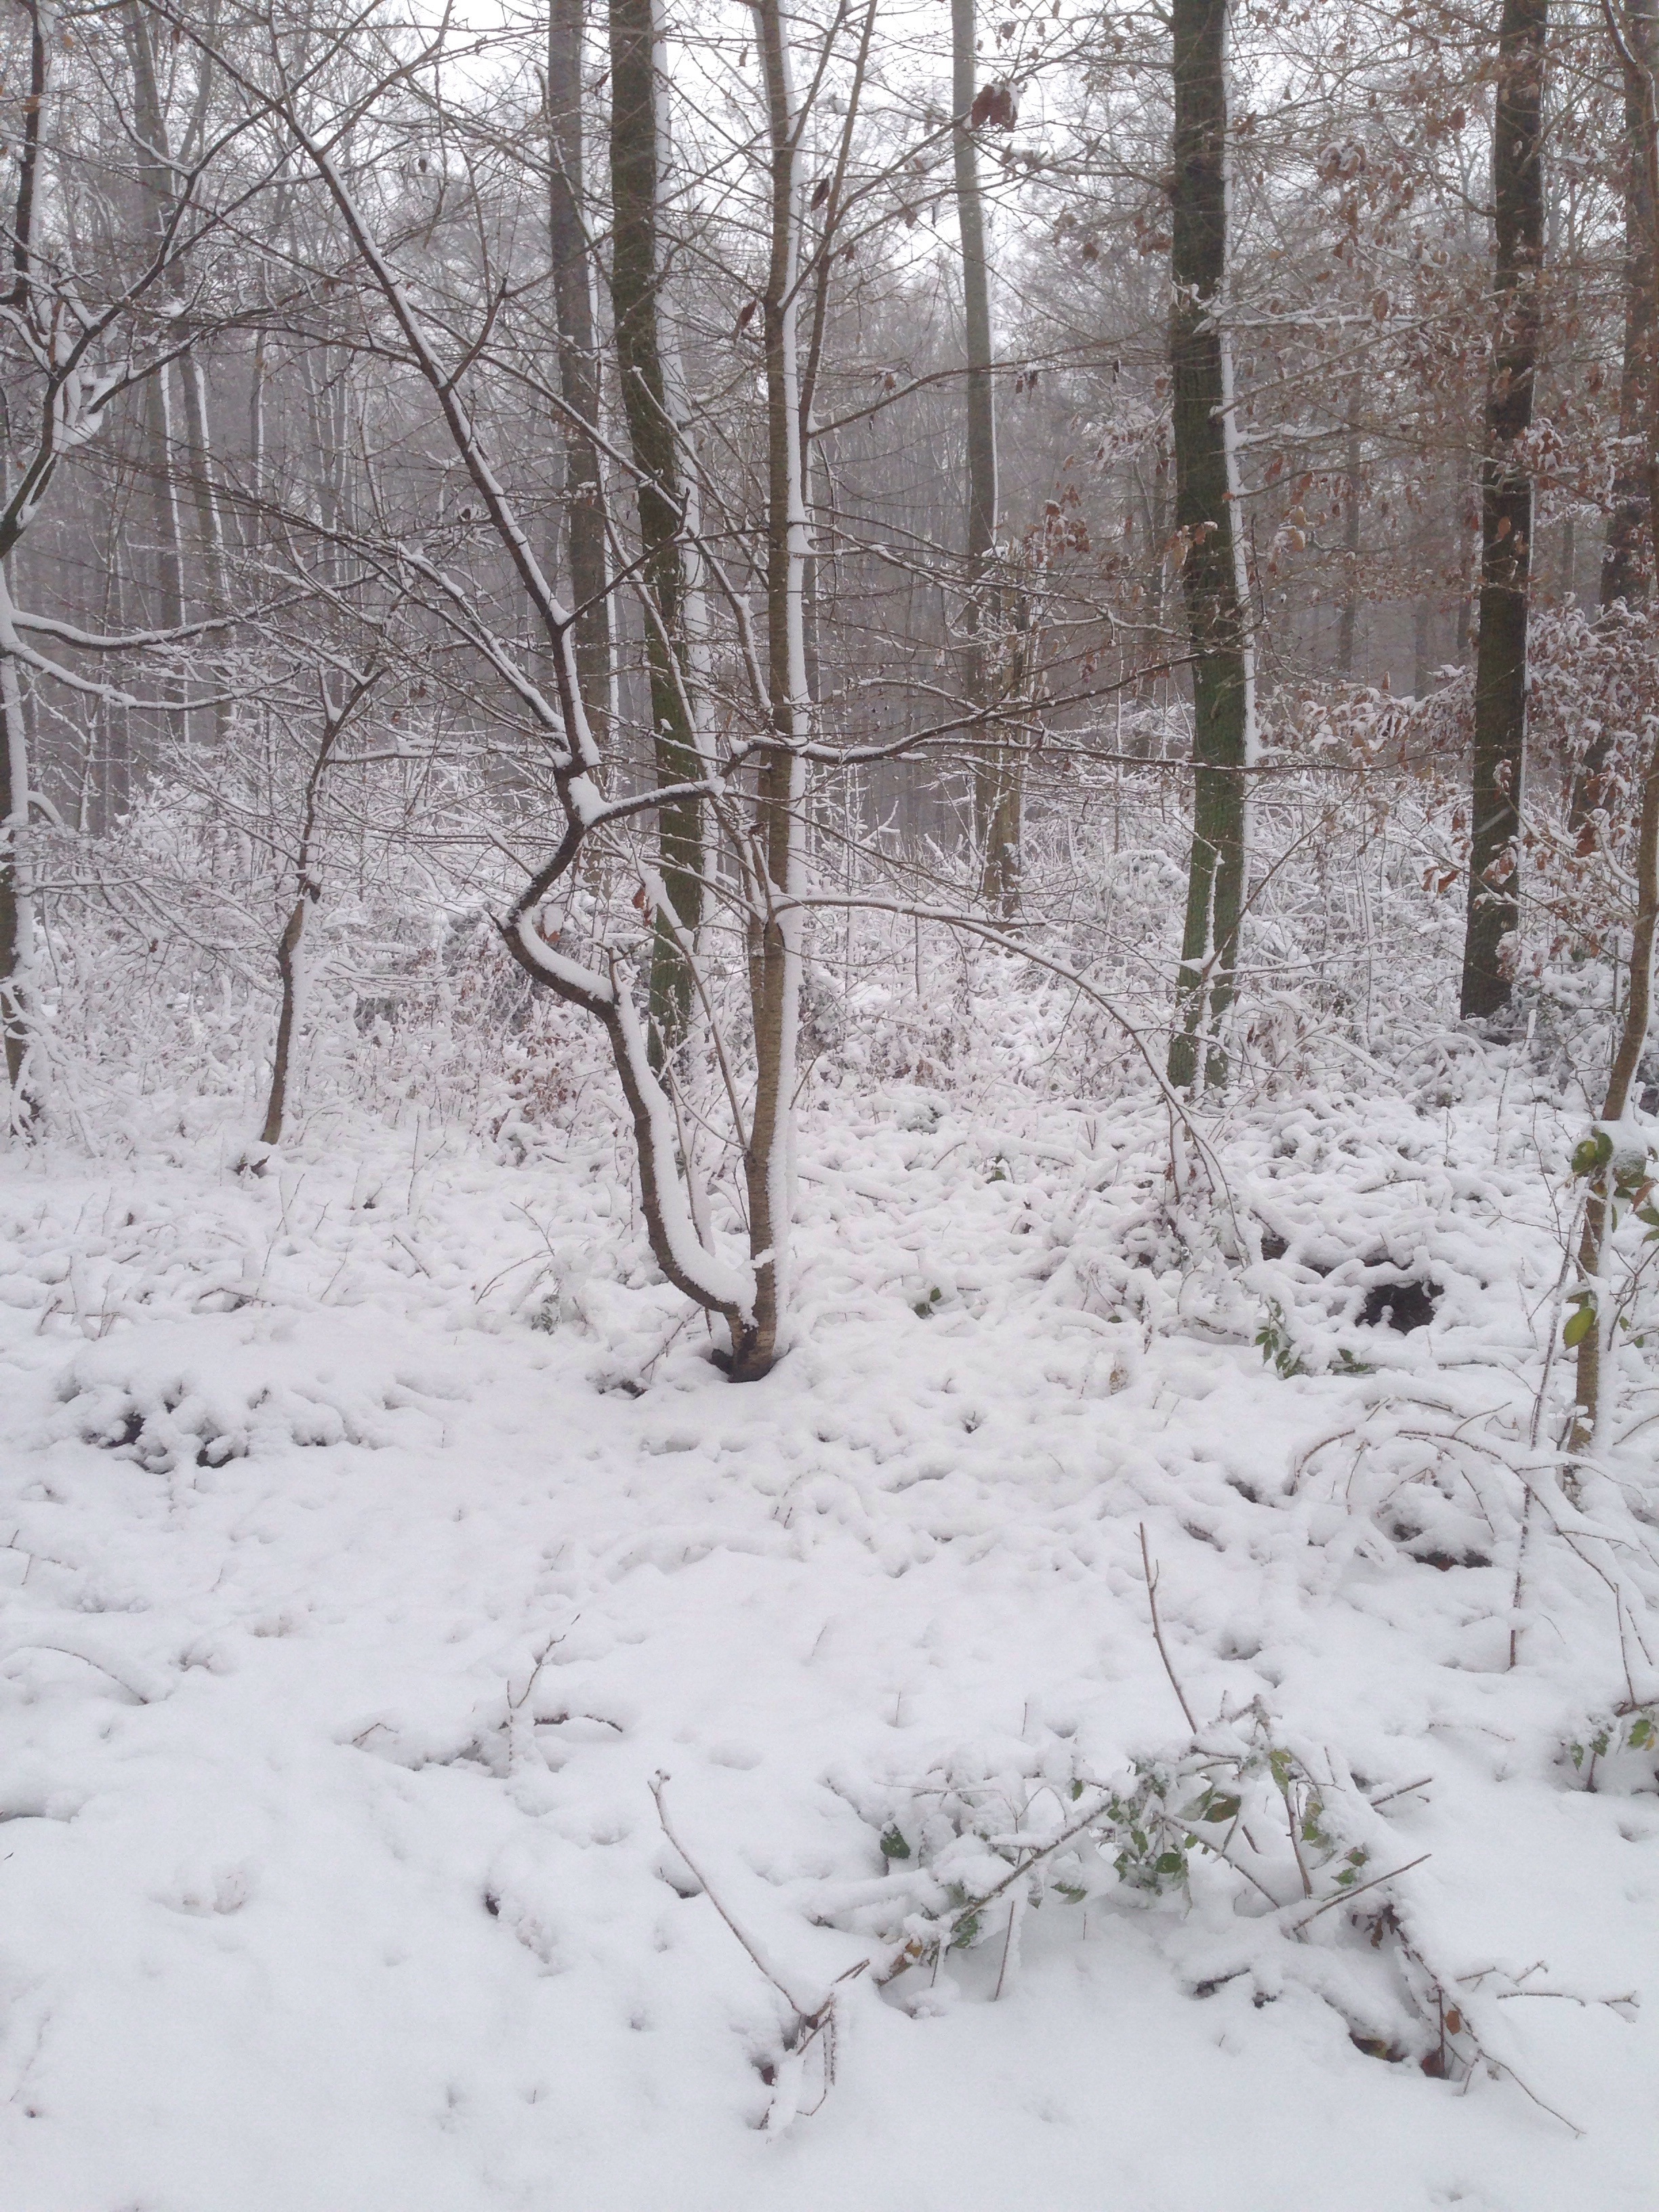
landscape, tree, nature, forest, branch, snow, winter, weather, snowy, season, trees, blizzard, woodland, wintry, freezing, winter storm, rain and snow mixed